Marib Dam

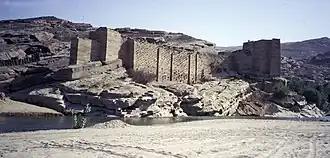
Ruins of the Great Dam of Marib in 1988

The Marib Dam ( ', or ') is a dam blocking "wadi Adhanah" (also "Dhanah" ) in the Balaq Hills, located in the Ma'rib Governorate in Yemen. The current dam was built in the 1980s and is close to the ruins of the ancient dam, first built in the 8th century BC. It was one of the engineering wonders of the ancient world and a central part of the Sabaean and Himyarite kingdoms around Ma'rib.